Port of London Authority

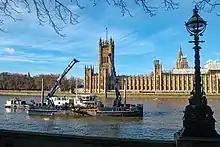
"London Titan" working opposite the Houses of Parliament

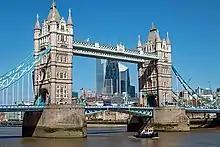
"Impulse" passing Tower Bridge

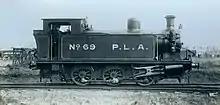
PLA 69, Hawthorn Leslie 0-6-0T

The PLA inherited an extensive railway system from the previous dock companies. This included engine sheds, located at Millwall, Tilbury and Custom House, its own signal boxes and level crossings. The main duties undertaken by the authority's locomotives were shunting the various sidings, wharves and factories around the PLA estate.